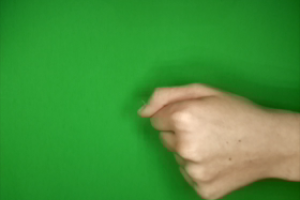
Label: rock